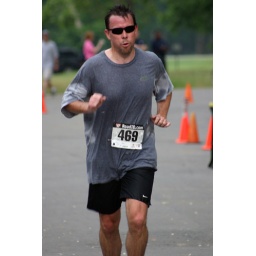
June 1st LR Sprint TRI with the swim in the ski lake and the bike and run on the NLR River trail